Kupol Gold Mine

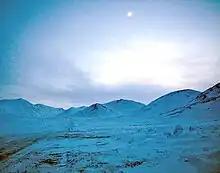
The ice road to Kupol.

The Kupol Gold Mine is located north of the Arctic Circle in the Chukotka Autonomous Okrug (historically mined by prisoners during the early Soviet era). The nearest town is away. The mine employs 1,200 workers; those who reside in the far east of Russia work on a four-weeks-on, four-weeks-off schedule, while those who live farther away have a six-weeks-on, four-weeks-off rotation. Worker salaries are 25 percent above the regional average. The $40 million workers camp includes a full-size gym, sports hall, pool tables, music room, library, prayer room, televisions, and video library. An enclosed, tunnel, dubbed the "Arctic Corridor", allows workers to travel between the camp and the mine without exposure to the cold during winter.